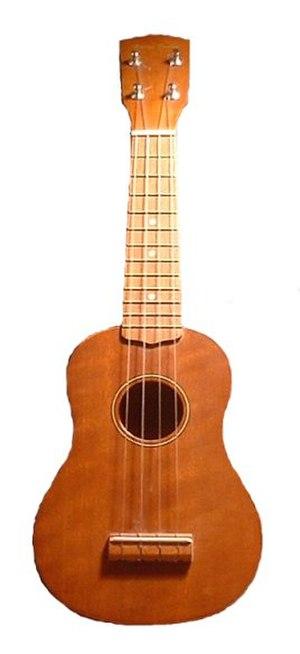
Un ukulélé soprano